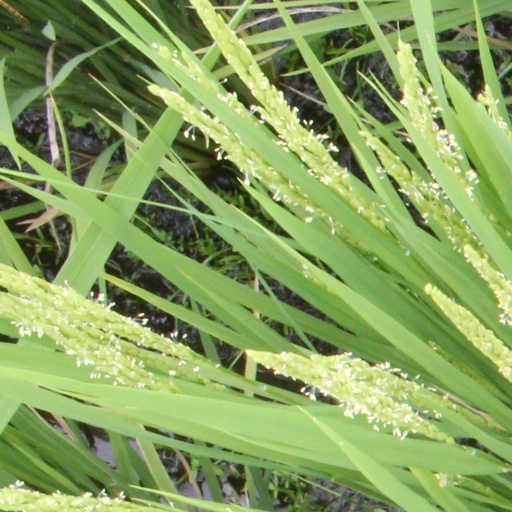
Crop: rice